Rajaji National Park

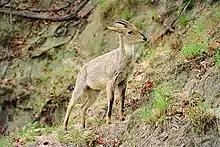
A goral in Rajaji National Park

Rajaji National Park is nestled between the Sivalik Hills and the Indo-Gangetic Plain. Broadleaved deciduous forests and riparian vegetation, shrubland, grasslands and pine forests form the main habitats in the park. The often sparse understory consists of rohini ("Mallotus philippensis"), amaltas ("Cassia fistula"), shisham ("Dalbergia sissoo"), sal ("Shorea robusta"), palash ("Butea monosperma"), arjun ("Terminalia arjuna"), khair ("Senegalia catechu"), baans (Dendrocalamus strictus), semul ("Bombax ceiba"), sandan, chamror (Ehretia), amla Phyllanthus emblica, kachnar (Bauhinia variegata), ber (Ziziphus mauritiana), chilla (Casearia), bel (Aegle marmelos).